Mathond Madhuvena

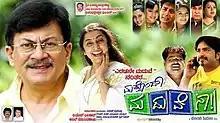

Mathond Madhuvena is a 2011 Kannada comedy film starring Anant Nag, Suhasini Maniratnam and Naveen Krishna in the lead roles. The film is a sequel to the 2010 hit film "Eradane Maduve". The film has been directed and written by Dinesh Baboo and produced by Umesh Banakar and Anil Menasinakayi. Giridhar has composed the music.